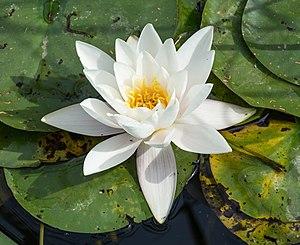
Le nénuphar blanc ou nénufar blanc ou Nymphéa est une plante herbacée vivace de la famille des Nymphaeaceae. Par rapport au nénuphar jaune, il est bioindicateur d'une meilleure qualité d'eau.
Cette liste de Tracheophyta de Bosnie-Herzégovine, ainsi que d’espèces introduites est un aperçu incomplet d’espèces de mousses, de fougères, de gymnospermes et d’angiospermes citées dans la littérature disponible en langues bosniaque, croate, serbe et serbo-croate. Cet aperçu n’inclue pas des espèces cultivées ni celles occasionnellement introduites.